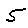
Label: 5